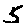
Label: 5